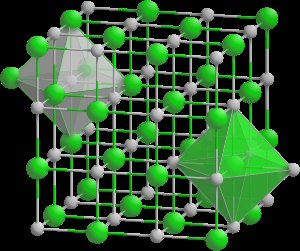
Oktaedrisk geometri
Oktaedrisk koordination i NaCl-struktur af både kation og anion
Oktaedrisk geometri er en molekylær geometri med koordinationstalet 6. Oktaedriske molekyler kan ideelt skrives som AX₆, hvor A angiver centralatomet og X angiver identiske substituenter. Bindingsvinklen er 90° og dipolmomentet er 0. I de tilfælde hvor ikke alle substituenter (X) er identiske kan oktaedriske molekyler udvise isomeri.